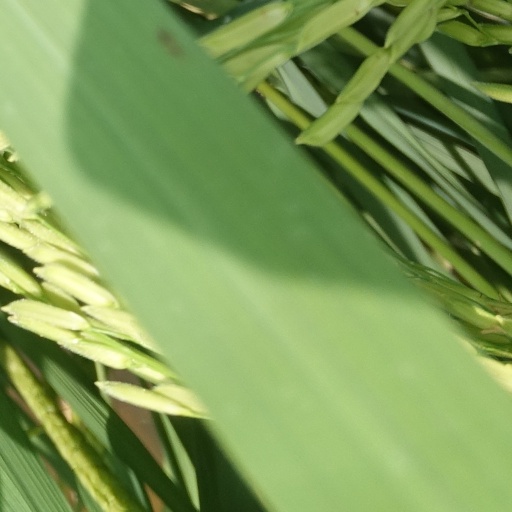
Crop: rice